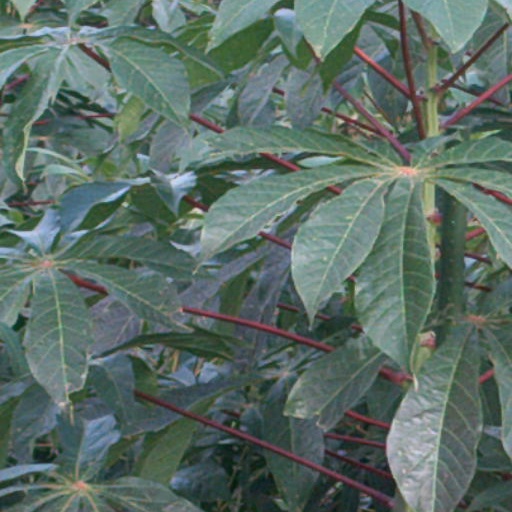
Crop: cassava